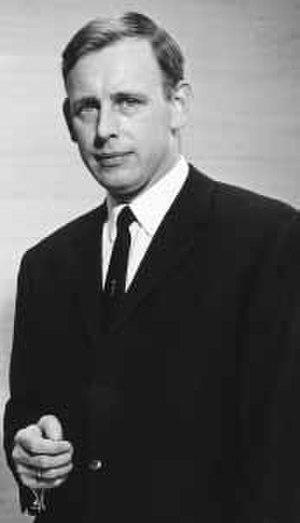
Les fondateurs Ger Daleboudt et Frits Goldschmeding (à droite), huit ans après la création de leur entreprise